Estêvão da Gama (16th century)

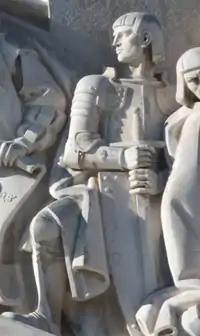
Effigy of Estêvão da Gama in the Monument of the Discoveries, in Lisbon, Portugal.

D. Estêvão da Gama ( 1505–1576) was the Portuguese governor of Portuguese Gold Coast (1529–1535) and Portuguese India (1540–1542). Named after his paternal grandfather Estêvão da Gama, Estêvão was the second son of Vasco da Gama, and the brother of Cristóvão da Gama.